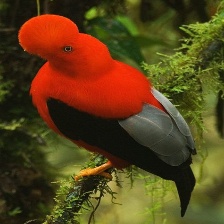
Species: COCK OF THE  ROCK
Scientific name: RUPICOLA